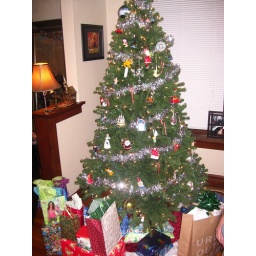
The lovely tree @ the Hicks house with all the 'Rob your neighbor' gifts under it